Black Label Society

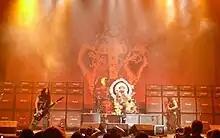
The band performing at Allen Event Center in Allen, Texas, in 2011

An interview with ESPN announced an acoustic DVD entitled "Unblackened", in the works for 2012. The album was recorded during the Unblackened show at Club Nokia on March 6, 2013.